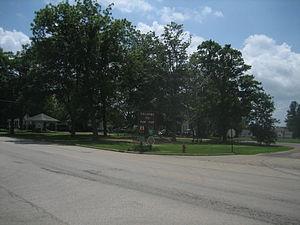
Paw Paw est un village du comté de Lee dans l'Illinois, aux États-Unis. Situé au nord du comté, il est incorporé le 21 août 1894.